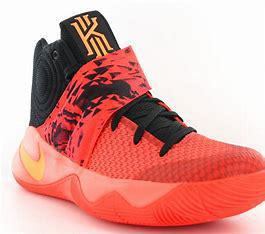
Brand: Nike
Model: Kyrie 2